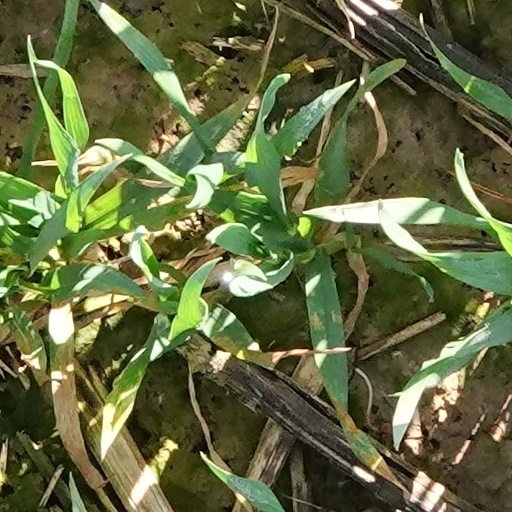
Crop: wheat